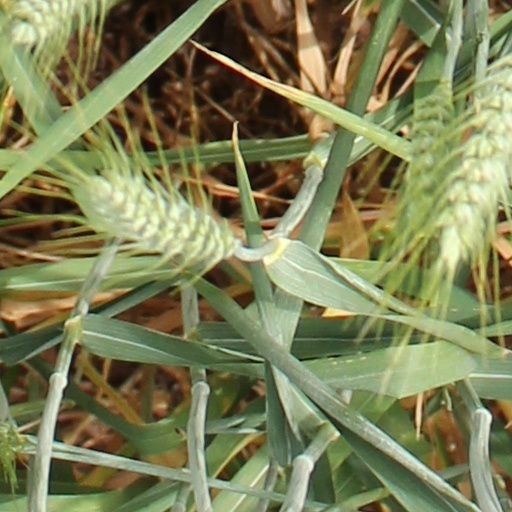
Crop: wheat